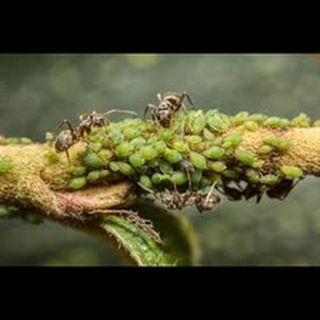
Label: wheat_aphid